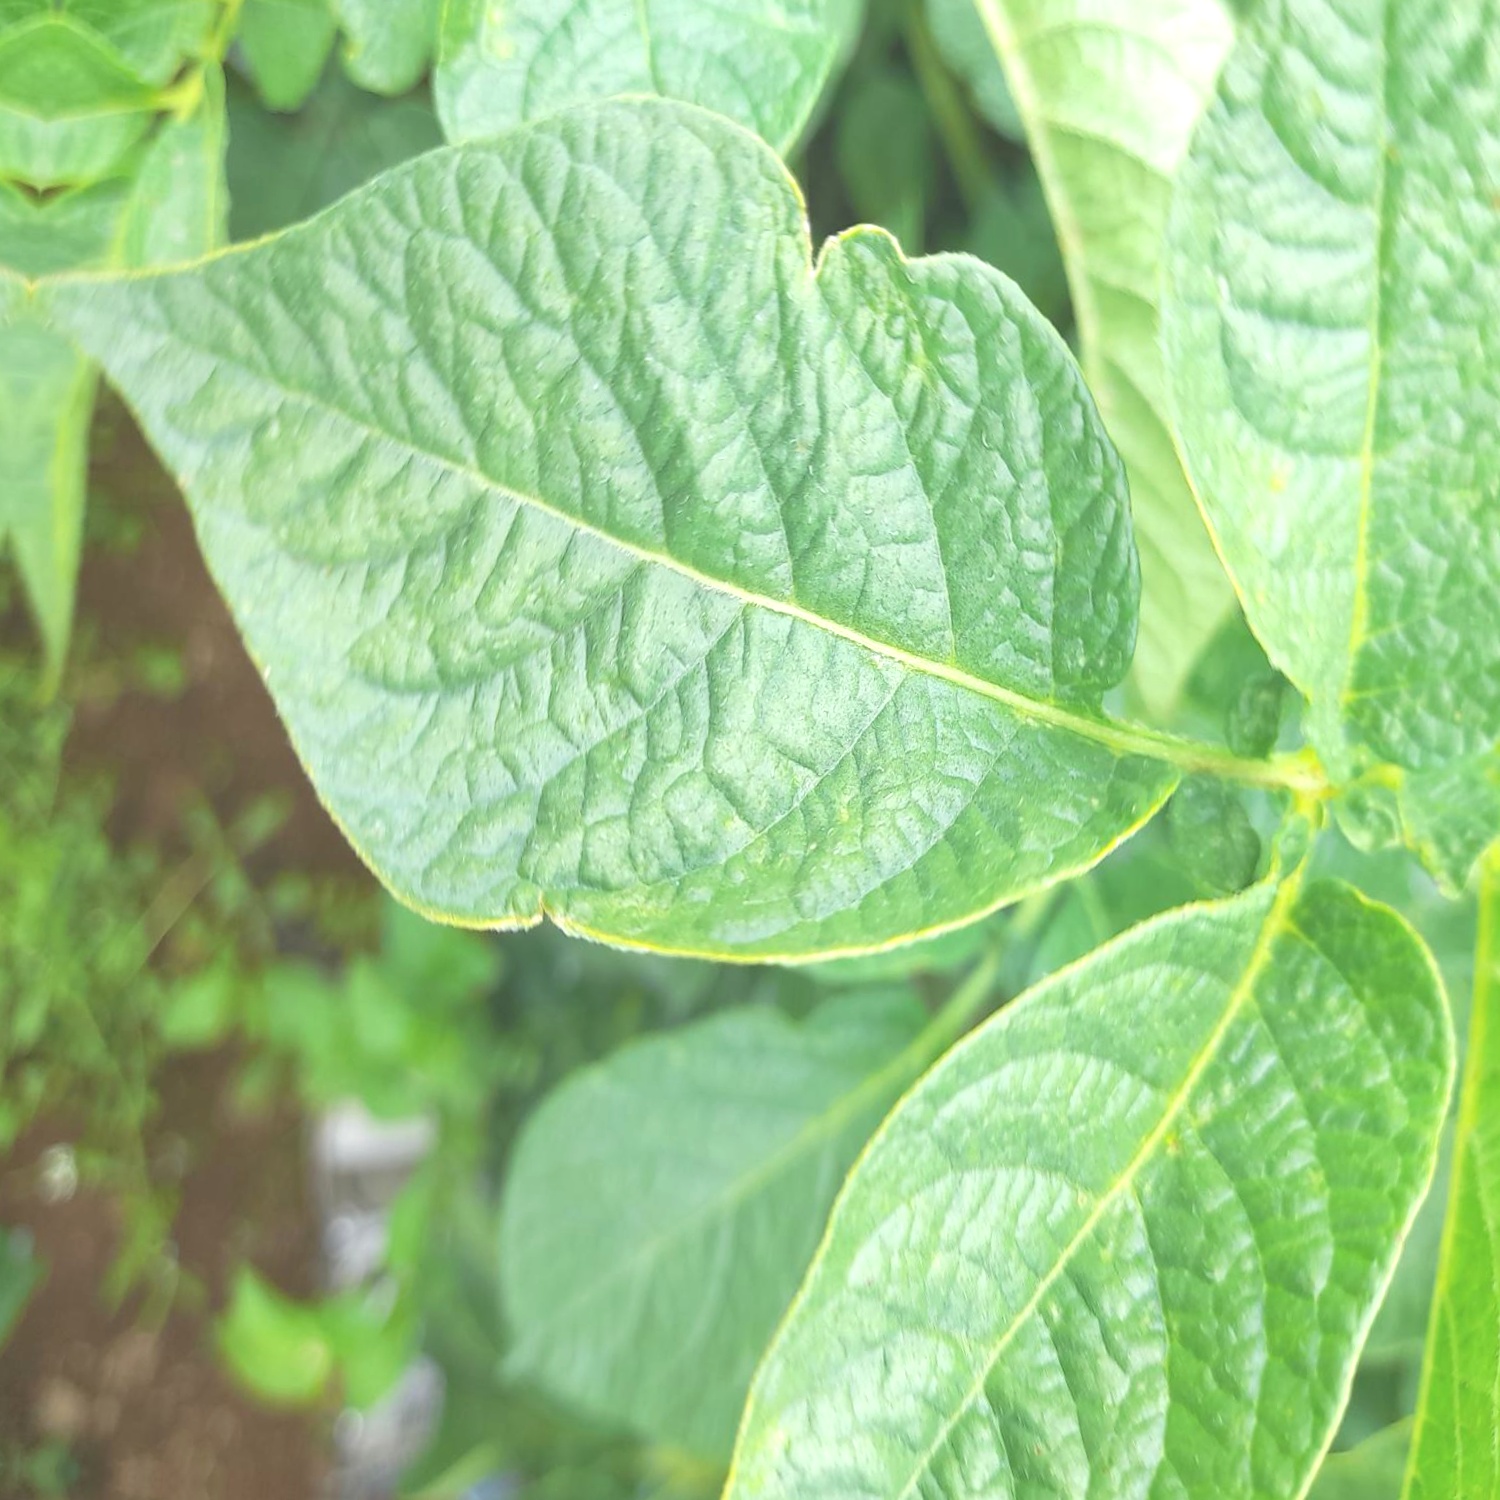
Etiqueta: Virus